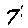
Label: 7